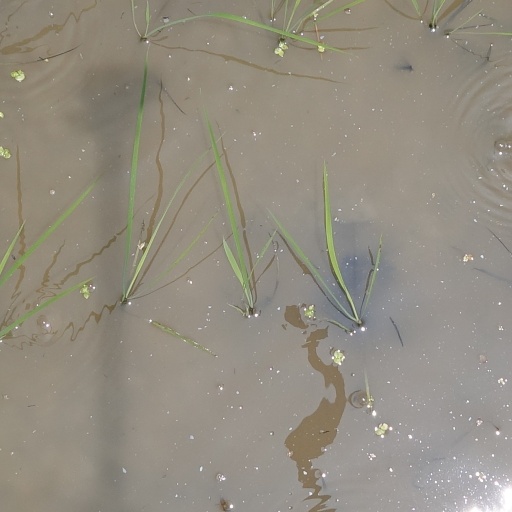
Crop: rice